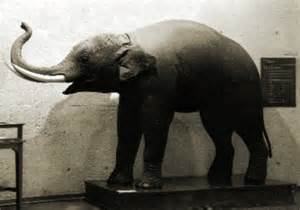
Label: elephant